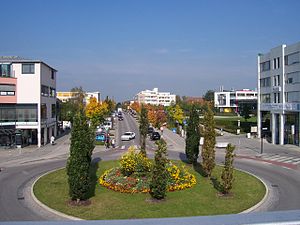
Germering / Geografi
Banegårdspladsen i Germering
Germering er en by i Landkreis Fürstenfeldbruck der ligger i den vestlige del af Regierungsbezirk Oberbayern i den tyske delstat Bayern, og ligger vest for München.